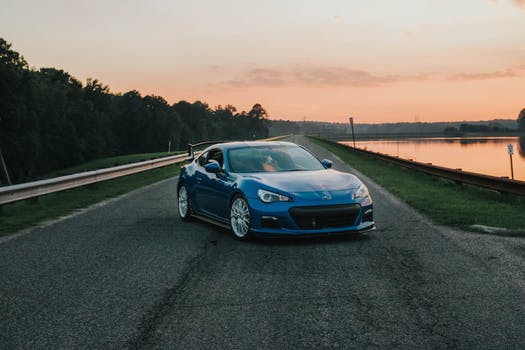
Label: No Watermark